Fernelius (crater)

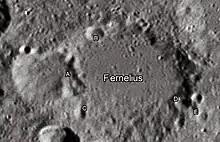
Fernelius crater and its satellite craters taken from Earth in 2012 at the University of Hertfordshire's Bayfordbury Observatory with the telescopes Meade LX200 14" and Lumenera Skynyx 2-1

By convention these features are identified on lunar maps by placing the letter on the side of the crater midpoint that is closest to Fernelius.